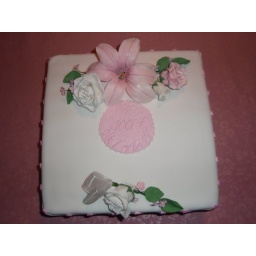
vanilla butter cake covered in white fondant with handmade lily and roses